NMS Mărăști

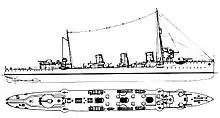
Plan and right elevation line drawing of the "Aquila"-class scout cruisers

The "Vifor"-class destroyers were ordered in 1913 by Romania from the Pattison Shipyard in Italy, as part of the 1912 Naval Program. They were to be armed with three guns, four guns, five torpedo tubes and have a 10-hour endurance at full speed. Three ships had been laid down by the time Italy joined the Allied side in World War I on 23 May 1915 by declaring war on the Austro-Hungarian Empire. The Italians requisitioned the Romanian ships on 5 June, redesignating them as "Aquila"-class scout cruisers ("esploratori"). By this time "Vijelie" approximately 50 percent complete and was renamed "Sparviero".